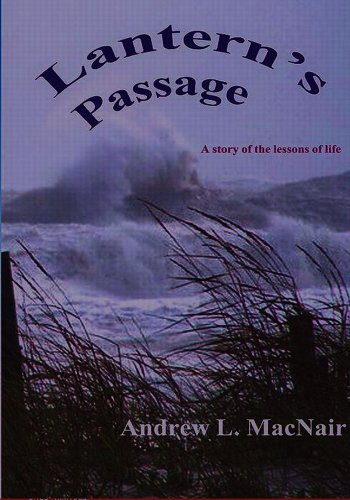
Lantern's Passage
Category: Buy a Kindle
About the Author Writing is in my blood, or perhaps part of my genetic make-up. My father was an author, my godfather was John D. MacDonald, the suspense novelist. I grew up with the platitudes of The Elements of Style, and now writing is a singular passion for me. I have just finished my third novel. My friends and family call it a novel of distinction, but I will believe them when a publisher also considers it such. I am currently seeking a new agent, as my current one has decided that indie films are a more intriguing (or lucrative) pursuit.
Features: Drew MacLaren remembers the summers of 1958 and 1959 in the Outer Banks more clearly than any in his life—the months when super heroes streaked across the pages of comic books, and the hurricane winds of Big Leo ripped cottages from their pilings, when Clarisse Silver went violently insane, and his best friend, Maggie, was accused of murdering her mother.On a gray, windy afternoon Drew secretly watches Maggie Silver crying. He listens, terrified, as a voice shrieks inside her cottage and dishes of oatmeal shatter against the wall. He knows nothing about his neighbor, only, like all children instinctively do, that the she is poor and older than he is. He knows that her brother, Skeeter, has had polio and rolls around their porches on a low board with caster wheels. But from the moment he sees her smile rise up through her tears, he becomes determined to learn more of who she is. Drew and Maggie become friends, share secrets together, and he can only watch as she sinks deeper from the burden of caring for her mentally-ill mother and physically dependent brother.When Maggie’s mother is found suffocated after the most violent storm in a decade, all of Nags Head believes the besieged daughter has committed the murder. She has disappeared into the wreckage, but Drew knows she is innocent. He and Skeeter have the answers in front of them. Convincing adults, however, is not always as easy as it should be. Seen through the eyes of a bright and insatiably curious eleven-year-old, Lantern’s Passage is a weaving of genuine characters, children and adults we have all known. It is a story of mystery and suspense, of prejudice and hatred, of love and death, but primarily it tells us of the sweet and cruel lessons every child passing into adulthood comes to understand. And it is certain to echo a chord within ever reader’s heart.